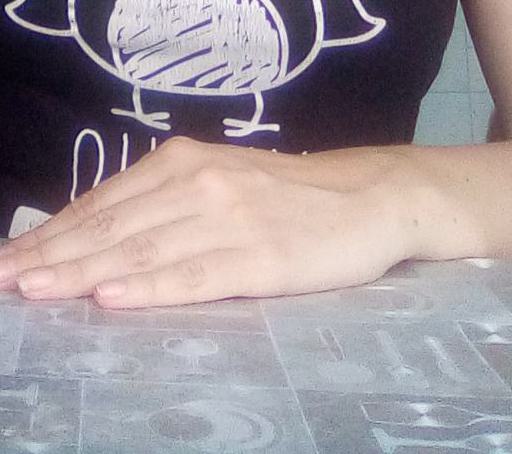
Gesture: no_gesture